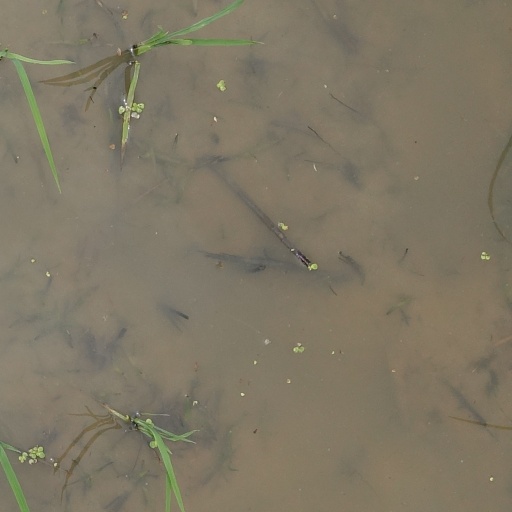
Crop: rice